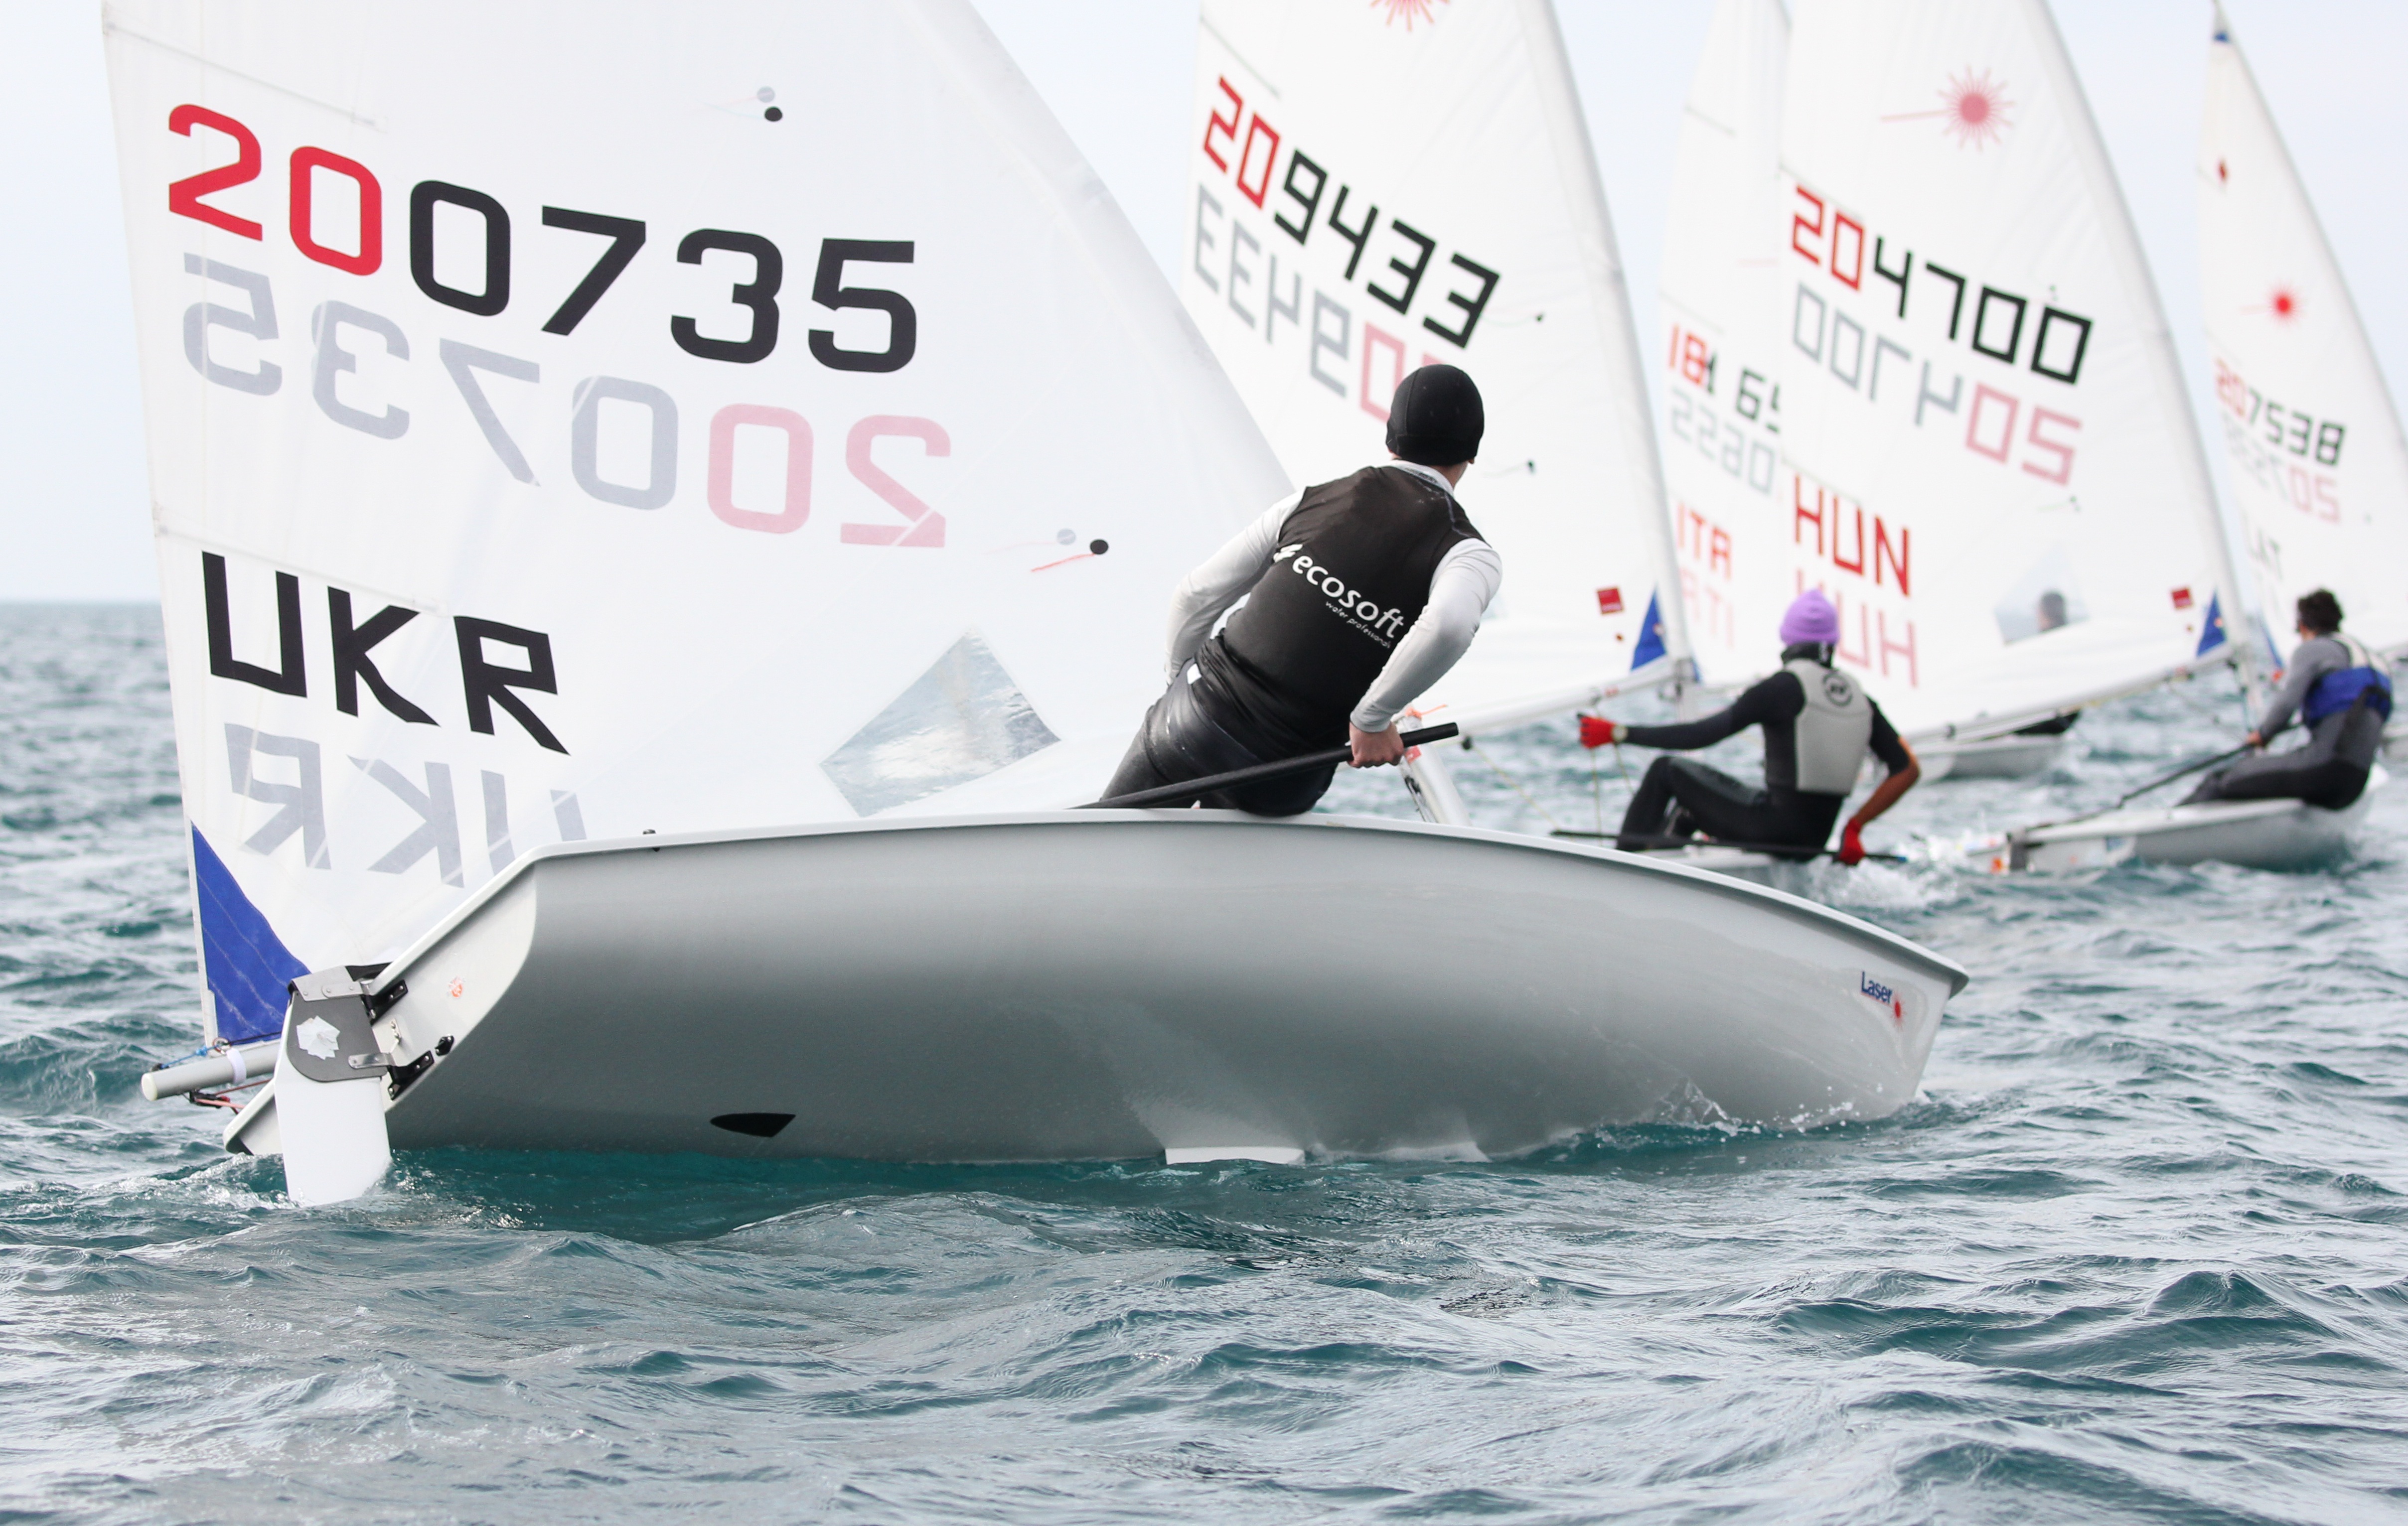
sea, boat, vehicle, sailing, sailboat, laser, sports, sail, dinghy, eurocup, yacht racing, windsports, dinghy sailing, keelboat, sailboat racing